Tammy Stoner

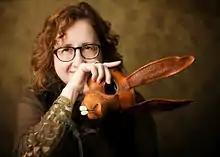
Stoner in 2016

Tammy Lynne Stoner is an American writer and artist. She is the Publisher of the now-defunct Gertrude, a 25-year-old literary journal, and the author of "Sugar Land". She lives in the suburbs.